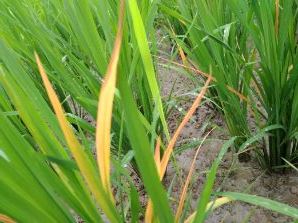
Disease: Tungro